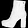
Label: Ankle boot